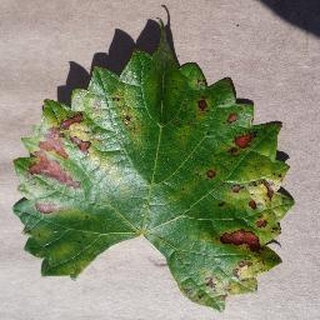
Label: grape_esca_black_measles